Studentenverbindung

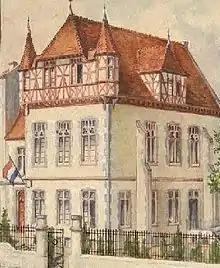
Corporation house of the K.St.V. Arminia Bonn (1900–present)

Studentenverbindungen consist of active members who are students currently enrolled at a university, and the graduated "Alte Herren," "Altherren" or "Philister" (Elder Gentlemen or alumni) / "Hohe Damen" (High Ladies) that were once active in these corporations and now provide guidance and the necessary financial backing.